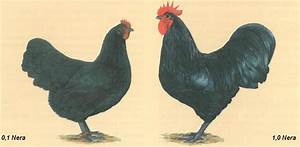
Label: chicken